History of Virginia

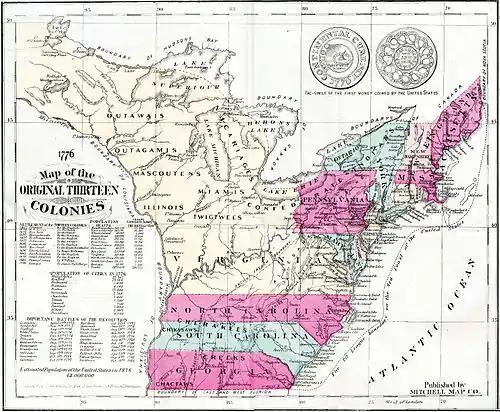
Between 1730 and 1776, the Virginia colony expanded past the Shenandoah valley to encompass modern day West Virginia, Kentucky, and most of the Northwest Territory.

George Yeardley took over as Governor of Virginia in 1619. He ended one-man rule and created a representative system of government with the General Assembly, the first elected legislative assembly in the New World.